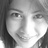
Emotion: happy